La Samaritaine

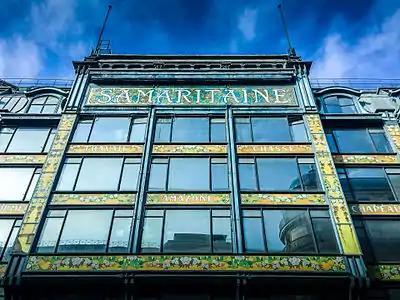
Art Nouveau façade

Jourdain's membership in multiple societies heavily influenced his personal architectural theory and design choices for the Samaritaine. Jourdain was the president of the Societe du Nouveau during the height of the Art Nouveau movement. The building's original design heavily embodies the ideals of this artistic style. While the skeletal structure of the department store is constructed of steel and glass, the building contains many applied adornments which lessen the harshness of its rigid structure. The building's exterior has two domes made of glass brick that light up in the nighttime. The extended verticals of the domes, sectioned into eight sides, accentuate the height of the building and draw the viewer's eye to the top of the store. The facade of the building consists of ceramic panels in brightly colored hues of yellow, white, green, and gold. The word "Samaritaine", as well as some of the available merchandise and ware, are displayed around the facade of the building in colorful enamel using an elaborate lettering. Dispersed around these signs are colorful naturalistic flower motifs, which continue to the interior design of the building as well. The interior features decorative iron staircases, glass tile floors, and frescoes using the repeated floral motif. These elements encompass both ornament and functionality which are core principles of the Art Nouveau movement. The foundational ideas of Art Nouveau, and the Samaritaine, led the way to the modern movements of the 1920s.